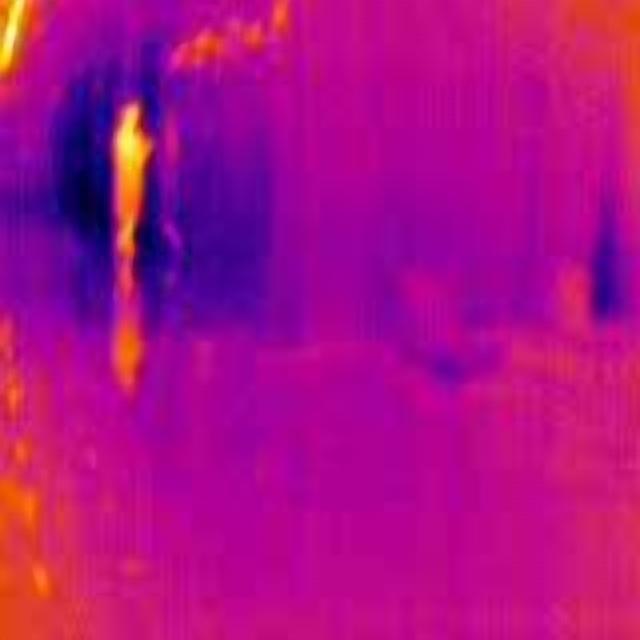
Detected objects:
label: person